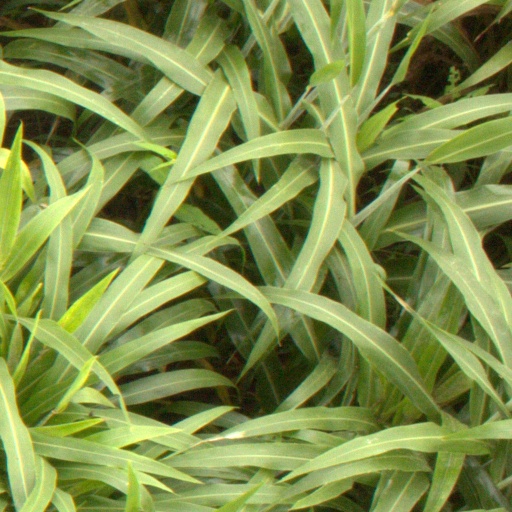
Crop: sorghum